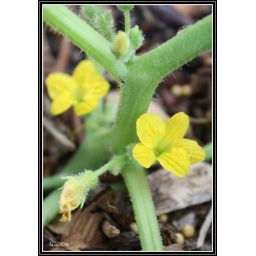
you know the tree by its fruit